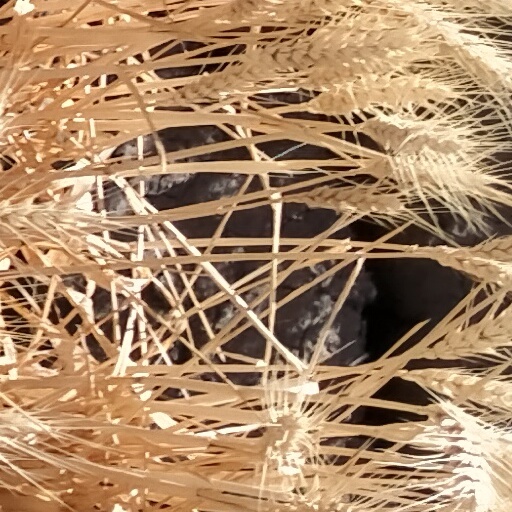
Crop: wheat